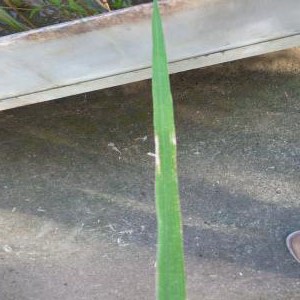
Disease: Bacterialblight